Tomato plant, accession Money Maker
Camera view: bottom (45 deg); turntable rotation: 30 degrees
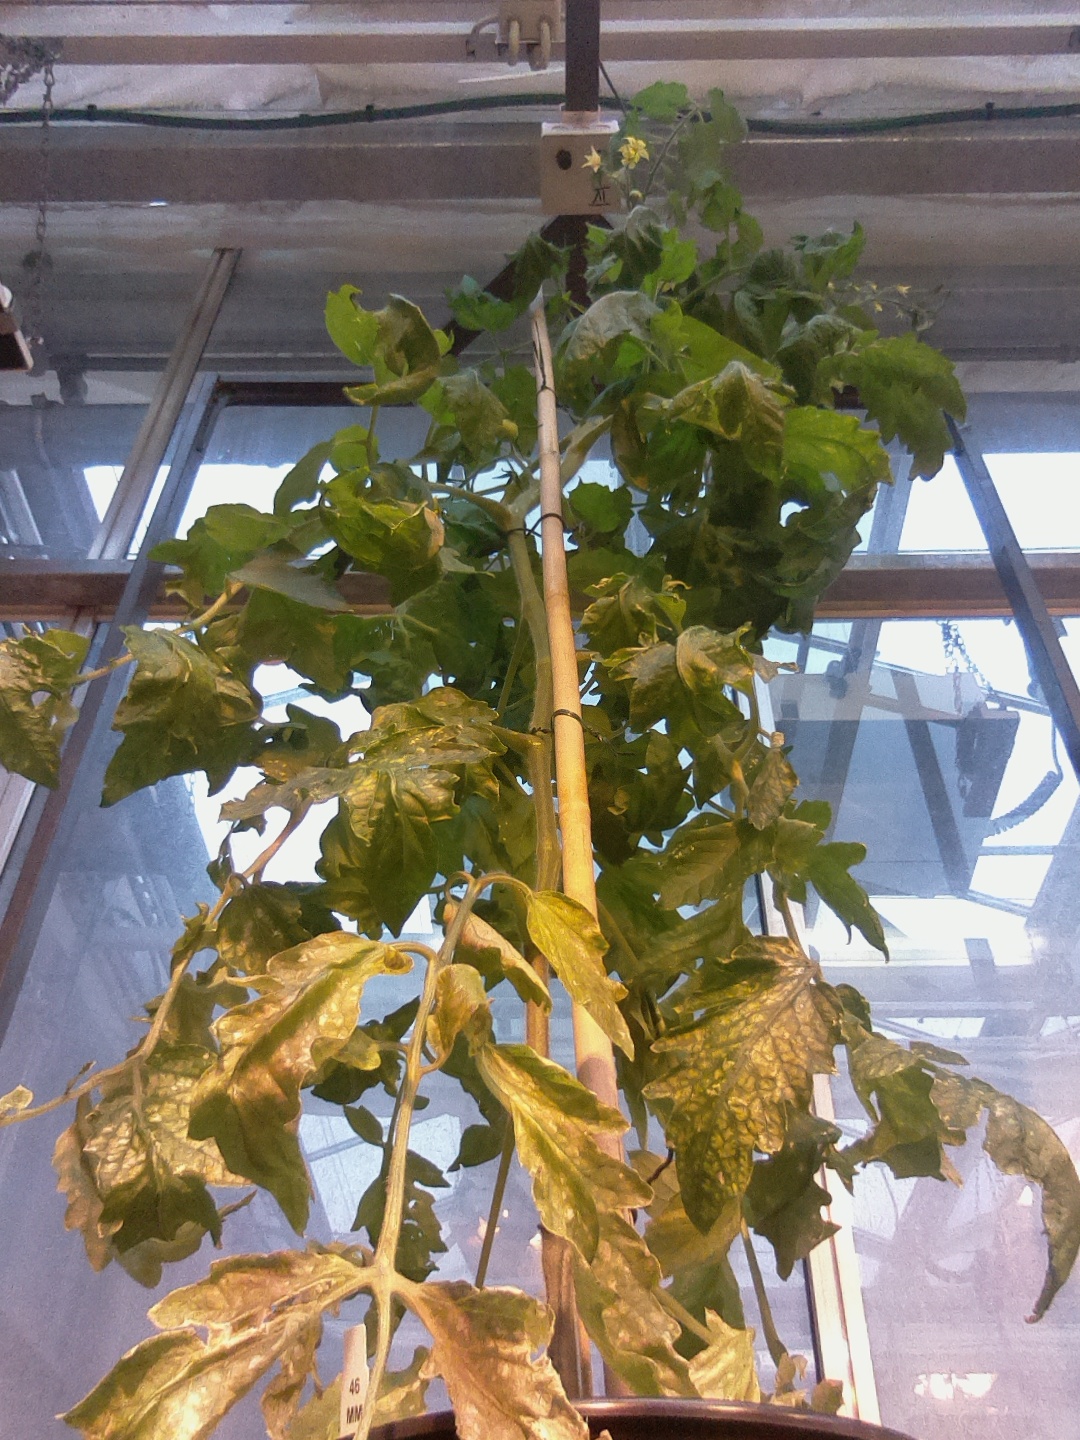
BBCH growth stage 71: 10%-20% of final fruit size